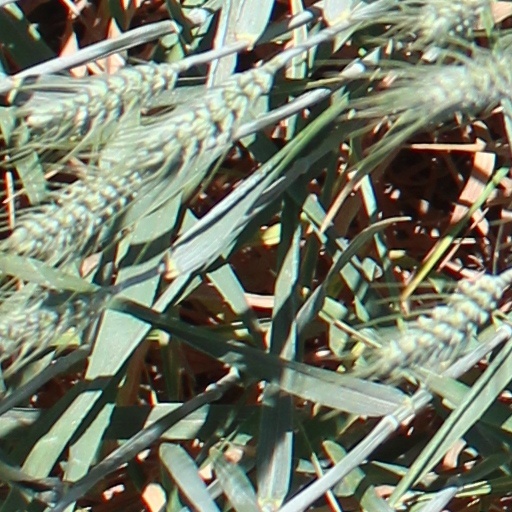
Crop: wheat